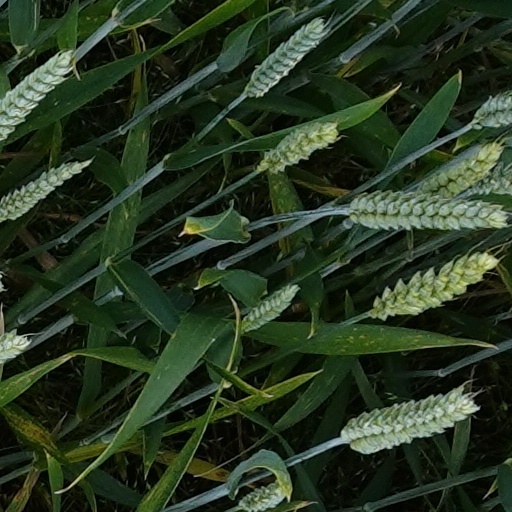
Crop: wheat